Conservation biology

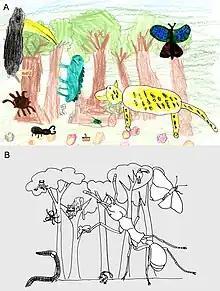
An art scape image showing the relative importance of animals in a rain forest through a summary of (a) child's perception compared with (b) a scientific estimate of the importance. The size of the animal represents its importance. The child's mental image places importance on big cats, birds, butterflies, and then reptiles versus the actual dominance of social insects (such as ants).

Conservation biologists are dealing with and have published evidence from all corners of the planet indicating that humanity may be causing the sixth and fastest planetary extinction event. It has been suggested that an unprecedented number of species is becoming extinct in what is known as the Holocene extinction event. The global extinction rate may be approximately 1,000 times higher than the natural background extinction rate. It is estimated that two-thirds of all mammal genera and one-half of all mammal species weighing at least have gone extinct in the last 50,000 years. The Global Amphibian Assessment reports that amphibians are declining on a global scale faster than any other vertebrate group, with over 32% of all surviving species being threatened with extinction. The surviving populations are in continual decline in 43% of those that are threatened. Since the mid-1980s the actual rates of extinction have exceeded 211 times rates measured from the fossil record. However, "The current amphibian extinction rate may range from 25,039 to 45,474 times the background extinction rate for amphibians." The global extinction trend occurs in every major vertebrate group that is being monitored. For example, 23% of all mammals and 12% of all birds are Red Listed by the International Union for Conservation of Nature (IUCN), meaning they too are threatened with extinction. Even though extinction is natural, the decline in species is happening at such an incredible rate that evolution can simply not match, therefore, leading to the greatest continual mass extinction on Earth. Humans have dominated the planet and our high consumption of resources, along with the pollution generated is affecting the environments in which other species live. There are a wide variety of species that humans are working to protect such as the Hawaiian Crow and the Whooping Crane of Texas. People can also take action on preserving species by advocating and voting for global and national policies that improve climate, under the concepts of climate mitigation and climate restoration. The Earth's oceans demand particular attention as climate change continues to alter pH levels, making it uninhabitable for organisms with shells which dissolve as a result.